Question: Please indicate a possible affordance area of the couch that can be used for sitting
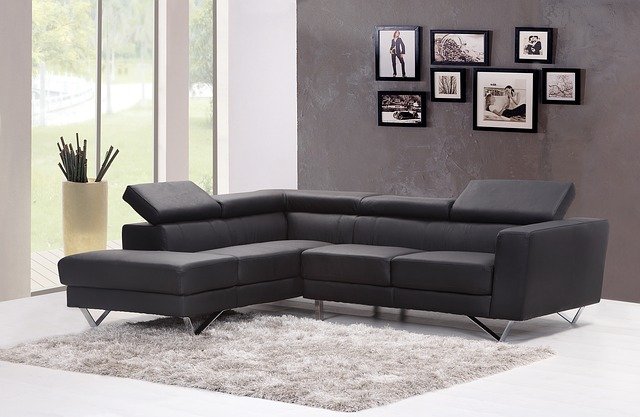
Answer: [62.088, 238.68, 510.745, 270.726]